Mozart and dance

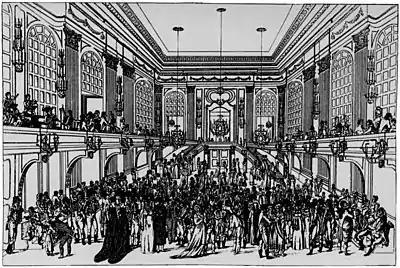
The (Grand Ballroom) of the Hofburg Imperial Palace in Vienna, where much of Mozart's dance music was first performed

The composer Wolfgang Amadeus Mozart wrote much dance music in a variety of genres, including minuet, contredanse, and German dance. His dances encompass both independent works intended literally for dancing, and symphonic and other movements inspired by dance but intended for listening. Mozart was himself an enthusiastic dancer, with a high level of skill.